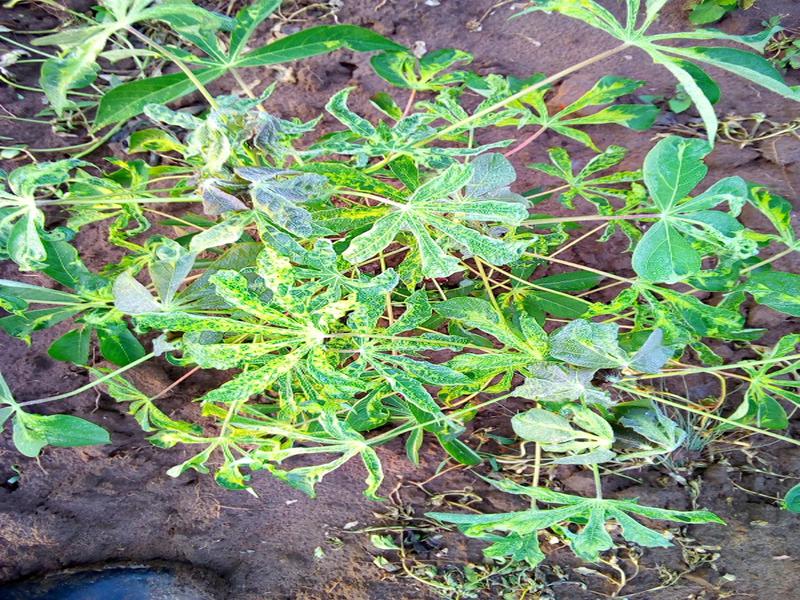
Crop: cassava
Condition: mosaic_disease